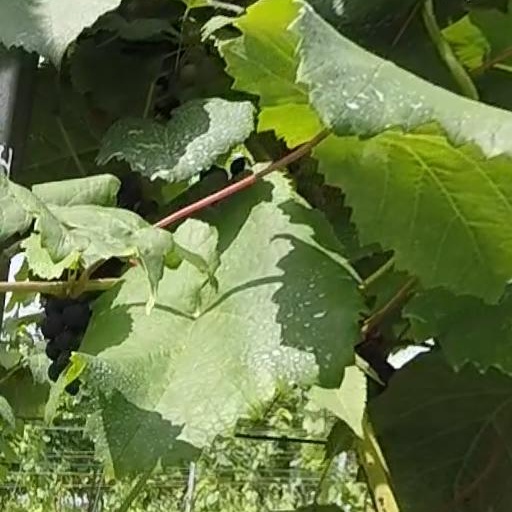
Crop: grape